Hobro IK

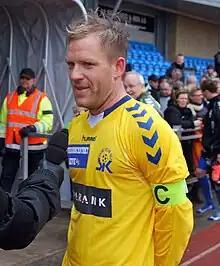
Footballer in a yellow jersey is being interviewed

"Information correct as of the match played on 16 April 2025. Only competitive matches are counted."